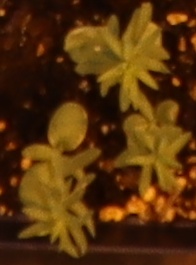
Label: Flax